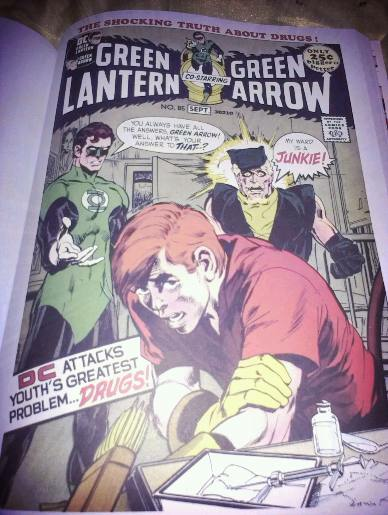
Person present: Yes